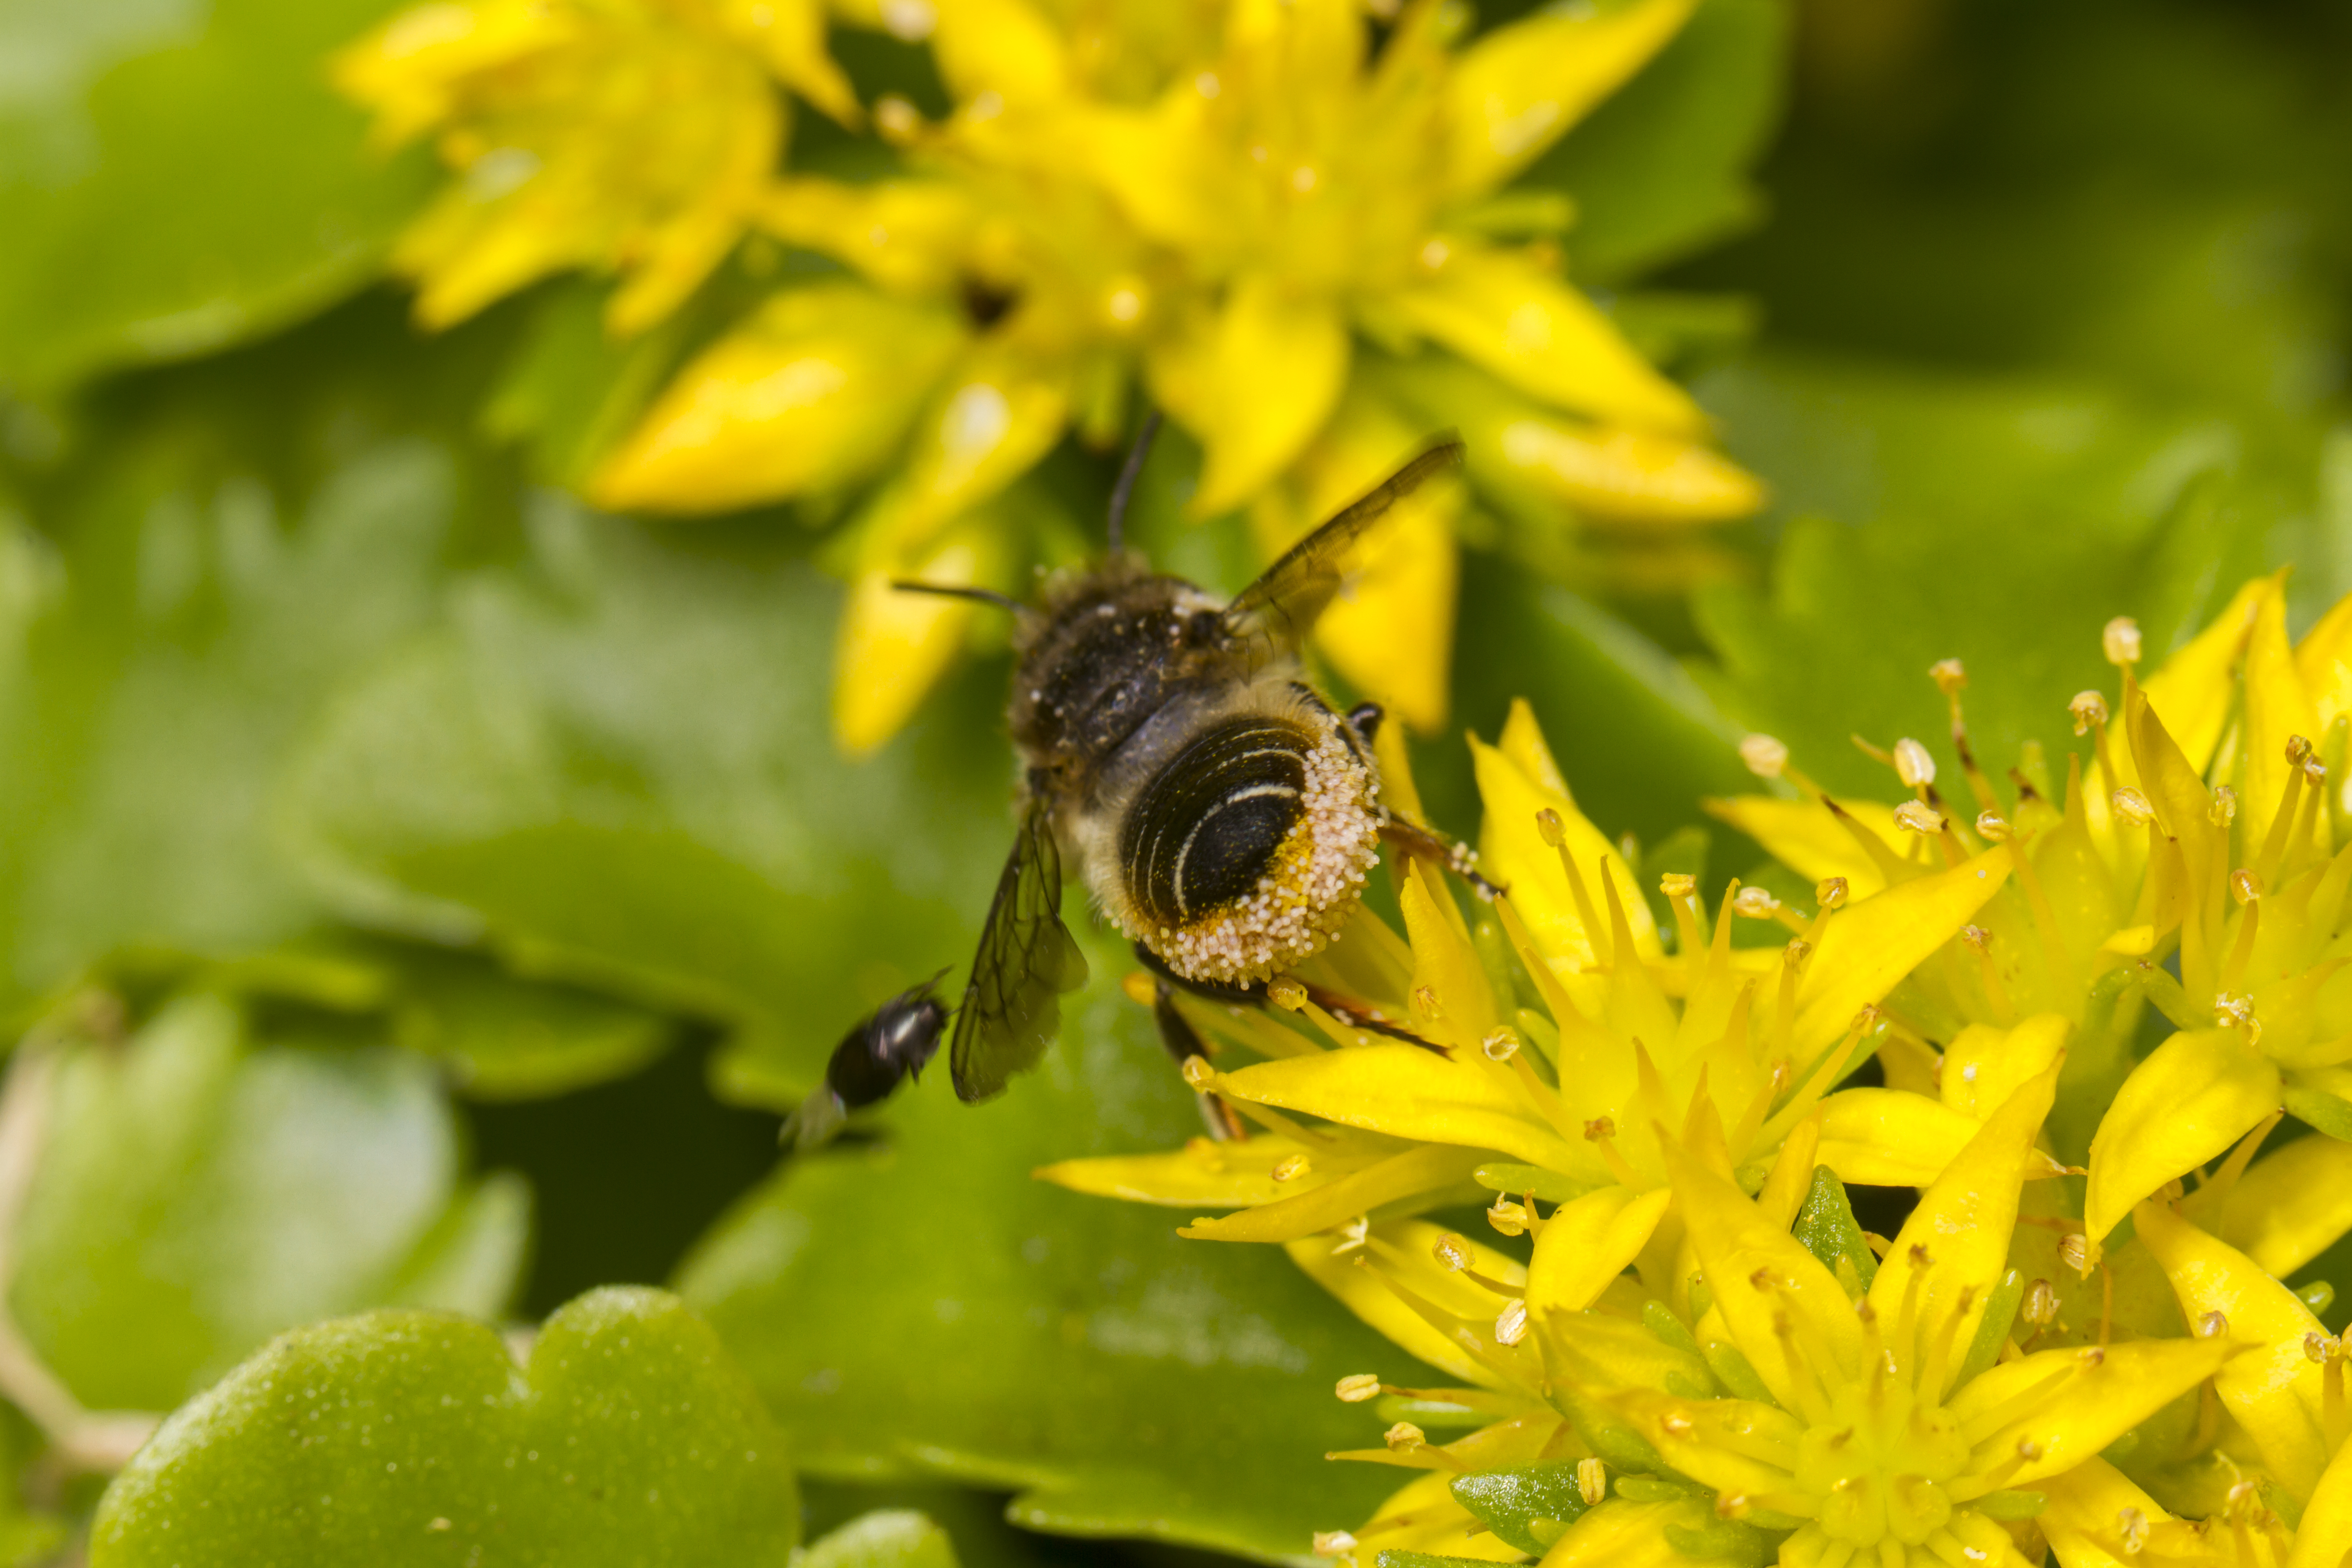
nature, plant, meadow, flower, wildlife, foliage, pollen, green, insect, macro, botany, yellow, garden, flora, fauna, invertebrate, wildflower, close up, outdoors, uk, bee, canon7d, dof, bumblebee, nectar, nikkvalentine, peterborough, extensiontubes, hbbt, megachileversicolor, macro photography, flowerbeetle, honey bee, pollinator, membrane winged insect